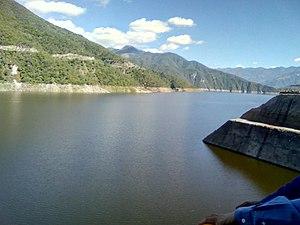
Le barrage de La Yesca est un barrage situé sur le Río Santiago au Mexique.